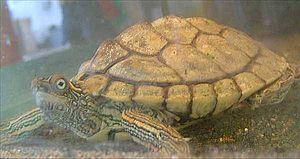
Graptemys versa est une espèce de tortue de la famille des Emydidae.